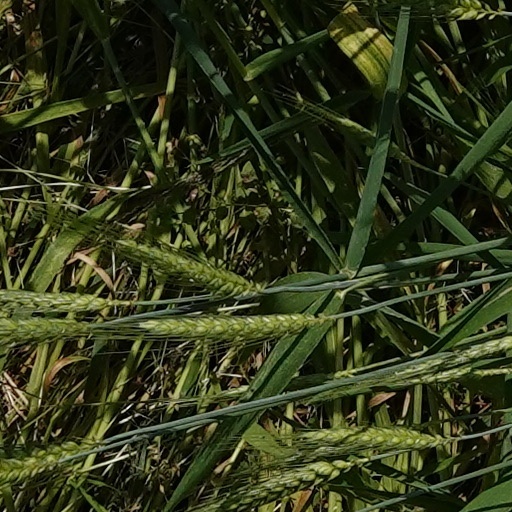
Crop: wheat